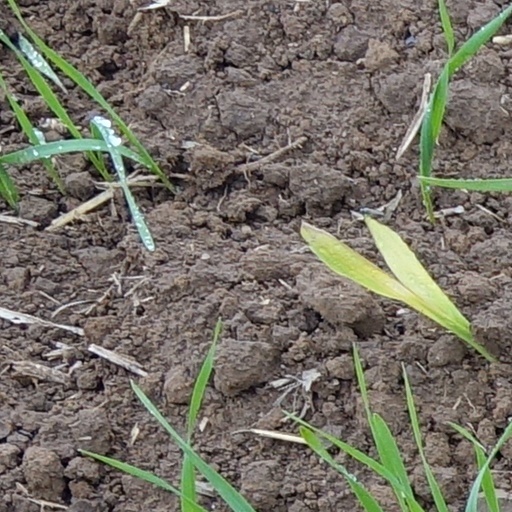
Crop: wheat